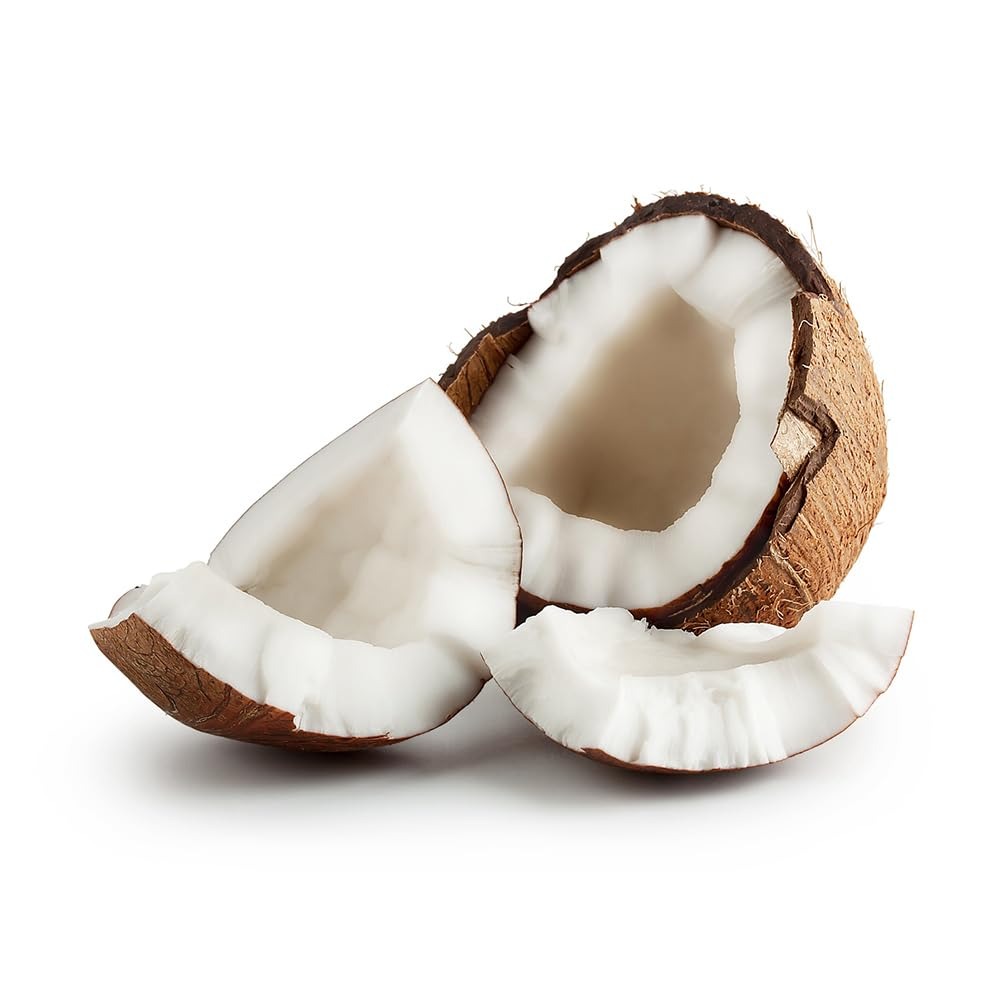
Item Name: OliveNation Coconut Emulsion for Baking, Water Soluble for Sweet or Savory Recipes, Cakes, Cookies, Fontant, Frosting, Filling, Non-GMO, Gluten Free, Kosher, Vegan - 4 ounces
Bullet Point 1: OliveNation Coconut Emulsion for Baking, Water Soluble for Sweet or Savory Recipes, Cakes, Cookies, Fondant, Frosting, Filling, Non-GMO, Gluten Free, Kosher, Vegan
Bullet Point 2: PERFECT for adding realistic tropical coconut flavor cakes, muffins, cupcakes, pies, fondants, frostings, fillings, and more. Great in Savory recipes too!
Bullet Point 3: Water-based coconut flavored emulsion gives baked goods a better flavor and richer aroma than coconut extract&nbsp; &nbsp; &nbsp; &nbsp;
Bullet Point 4: EXTRACT SUBSTITUTE: 1 teaspoon of coconut extract = 1 teaspoon of coconut emulsion
Bullet Point 5: Non-GMO, Gluten Free, Kosher, Vegan, Alcohol-Free, PG Free
Value: 4.0
Unit: Ounce

Price: 11.81